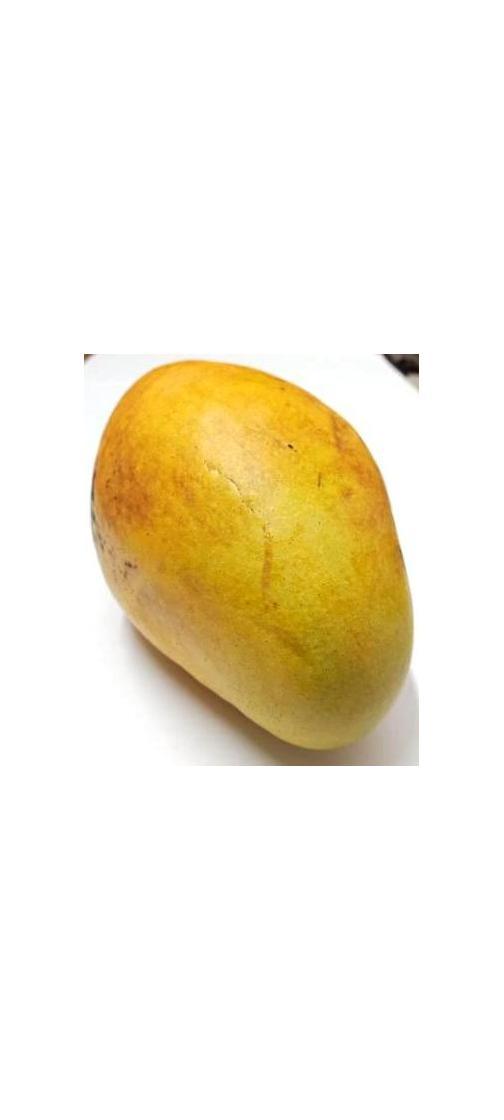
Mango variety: Bari-11